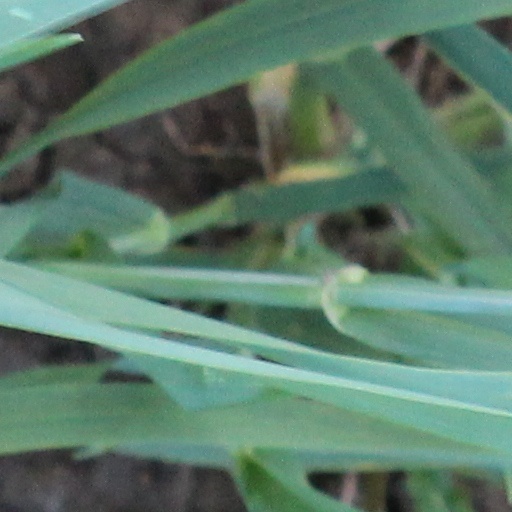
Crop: wheat